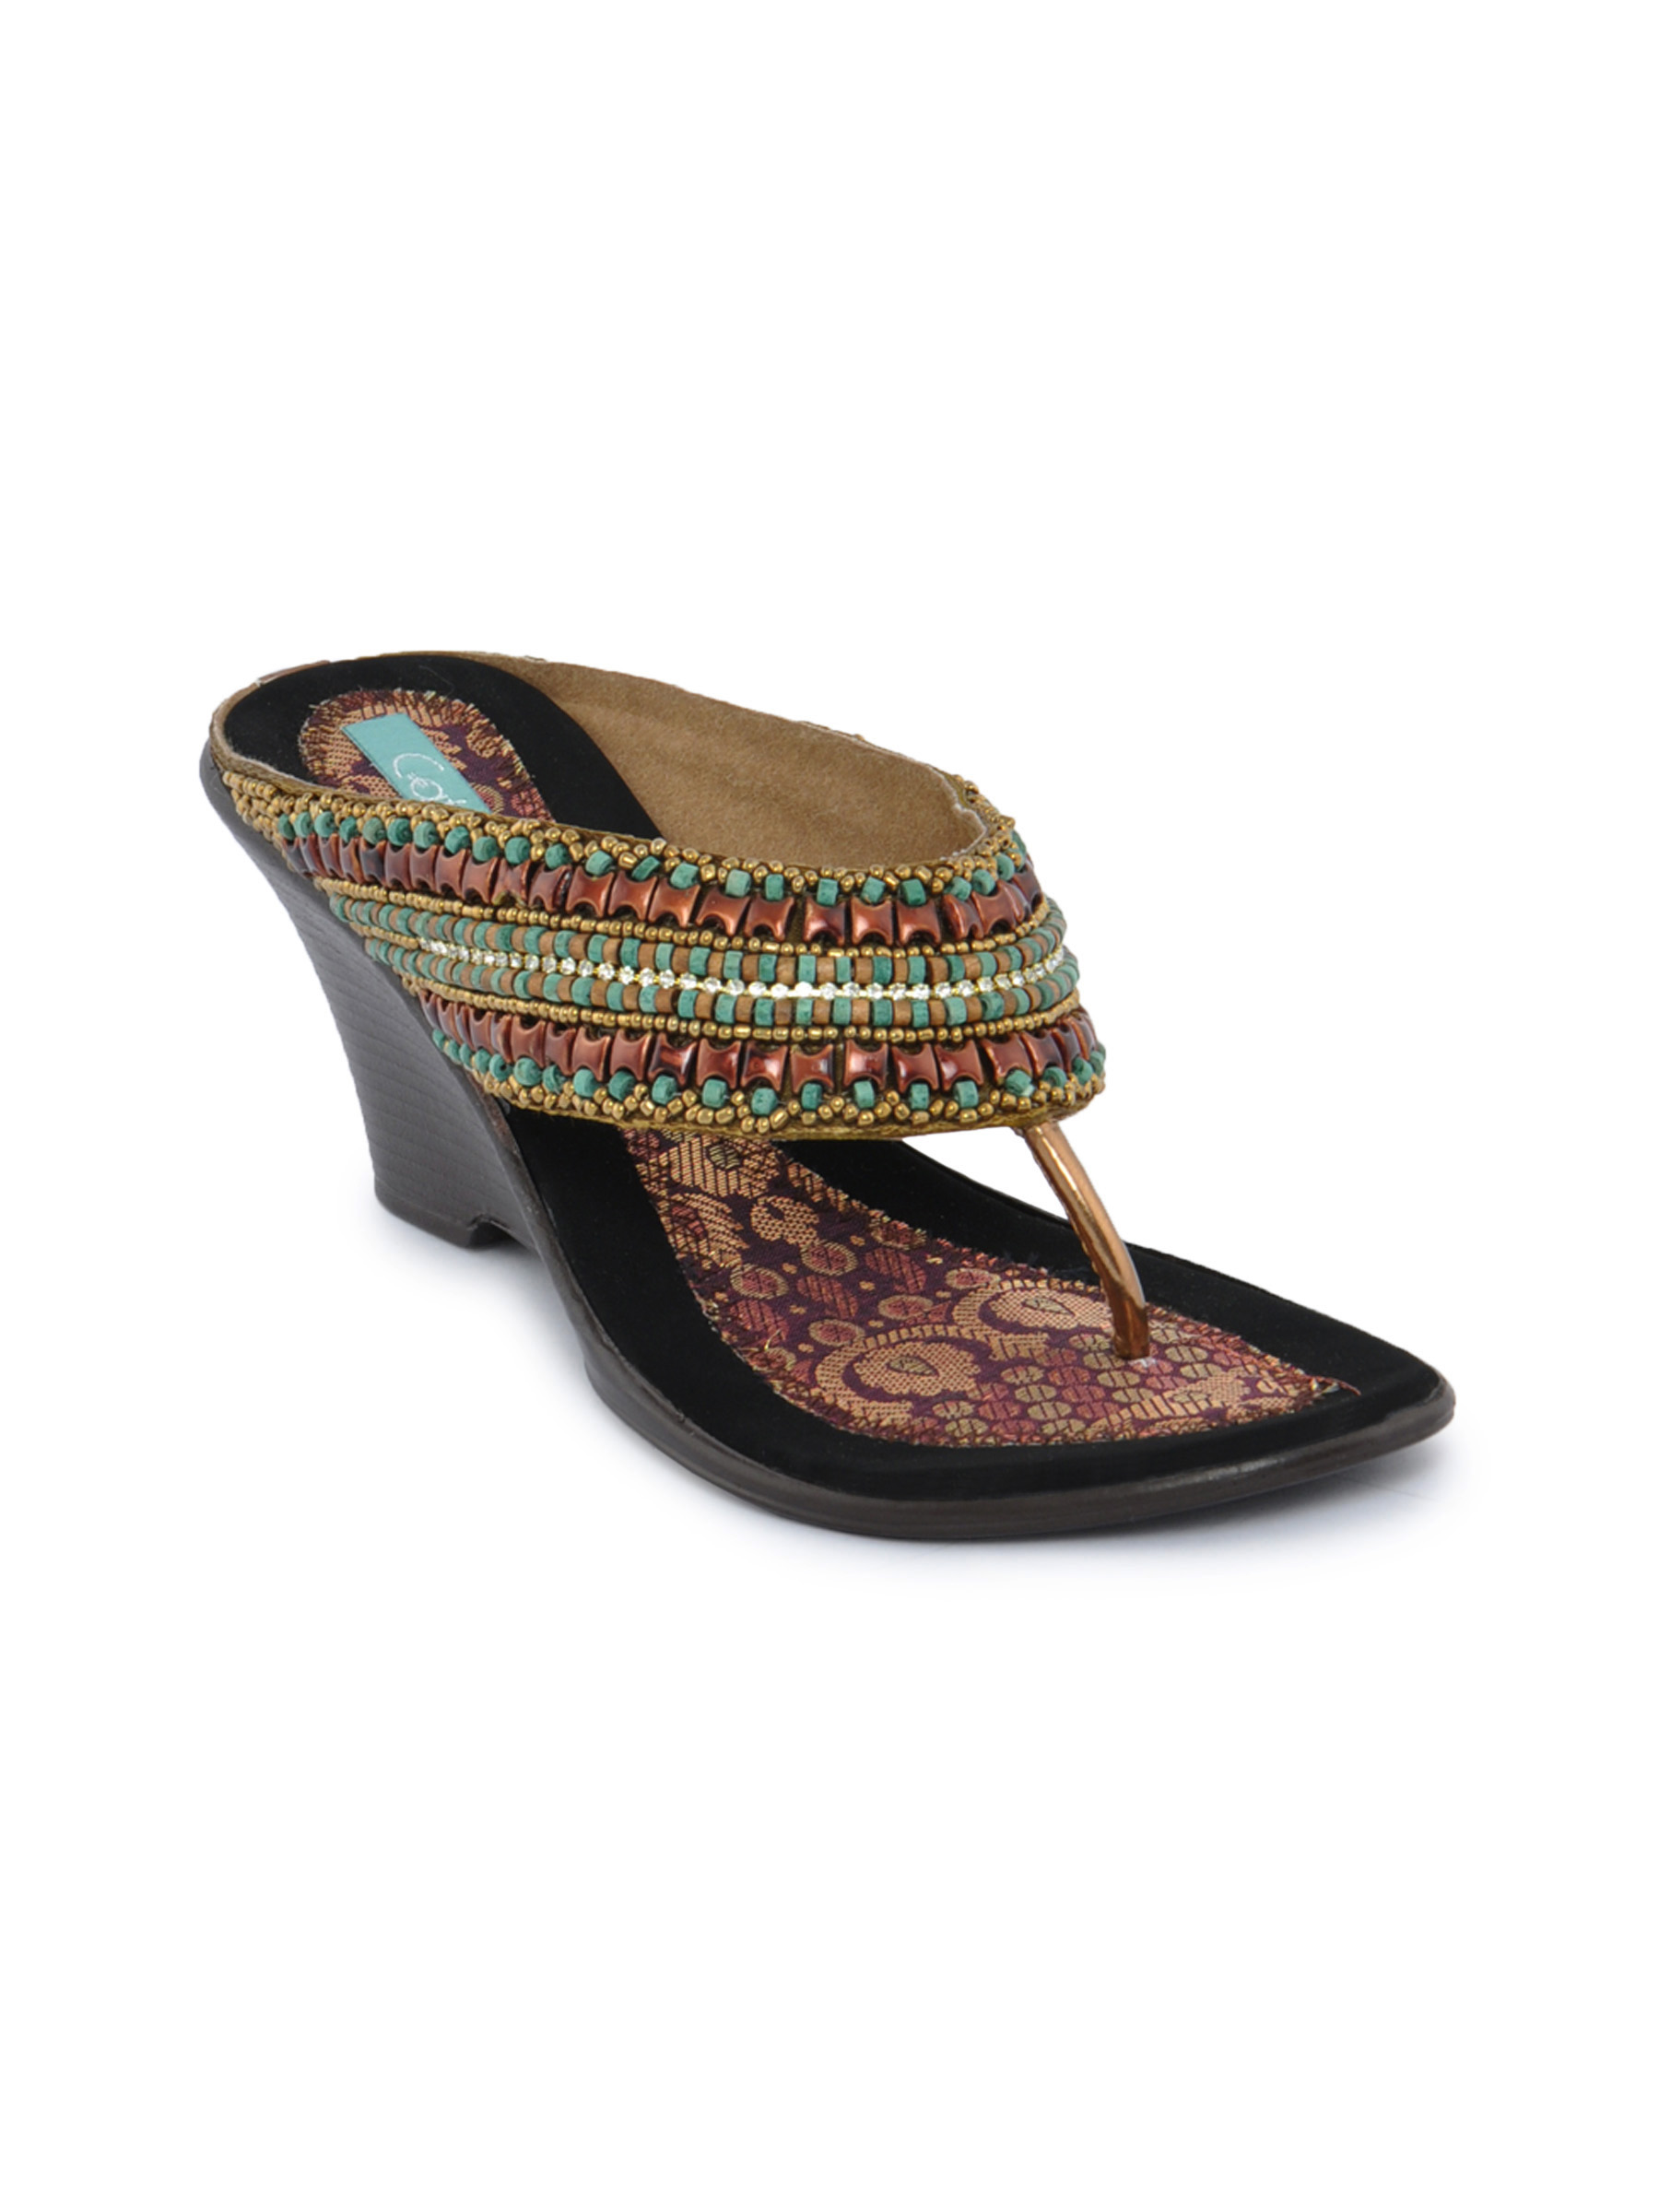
Catwalk Women Casual Multi Wedges
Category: Footwear / Shoes / Heels
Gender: Women
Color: Multi
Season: Winter 2015
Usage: Casual